United Nations Security Council Resolution 608

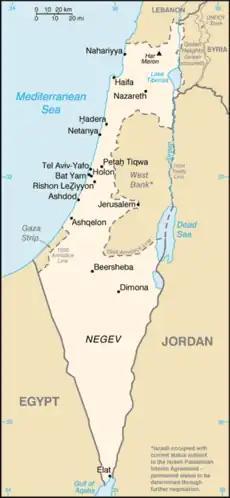
Israel and the occupied territories

United Nations Security Council Resolution 608, adopted on 14 January 1988, after recalling Resolution 607 (1988), the Council expressed regret at Israel's decision to deport Palestinians in the occupied territories in defiance of the previous resolution on the topic.